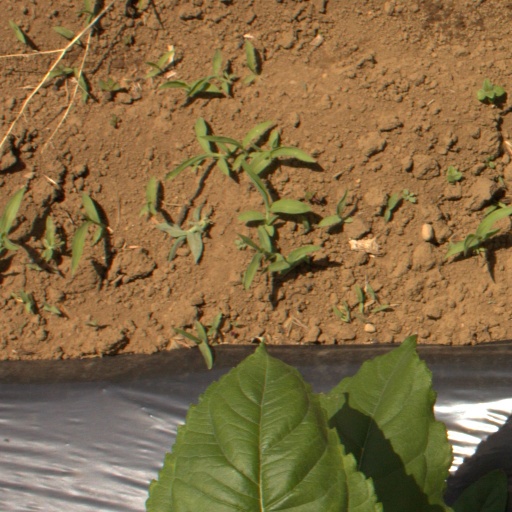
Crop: Jerusalem artichoke